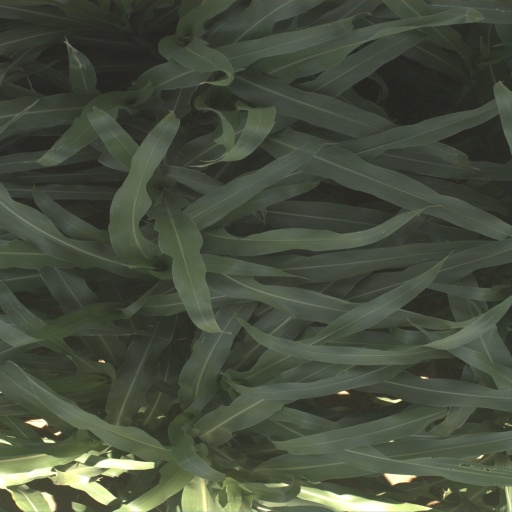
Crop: sorghum